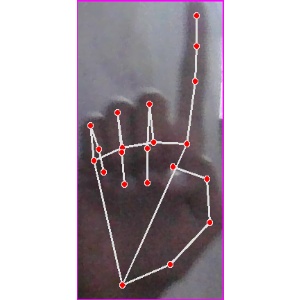
अक्षर: क